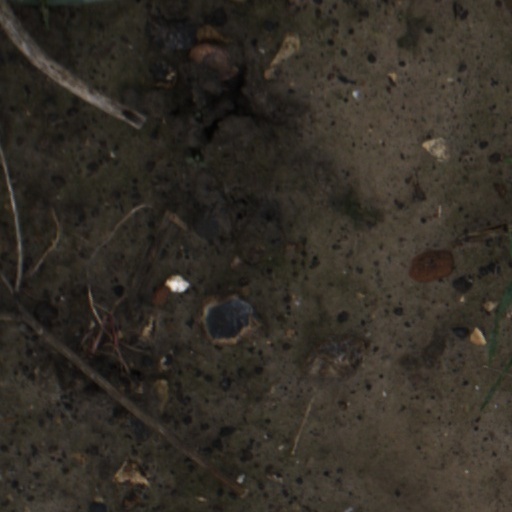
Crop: wheat